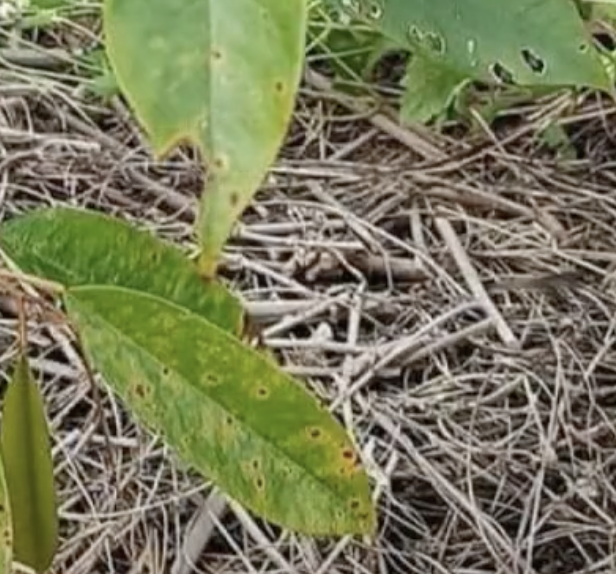
Label: canker_disease